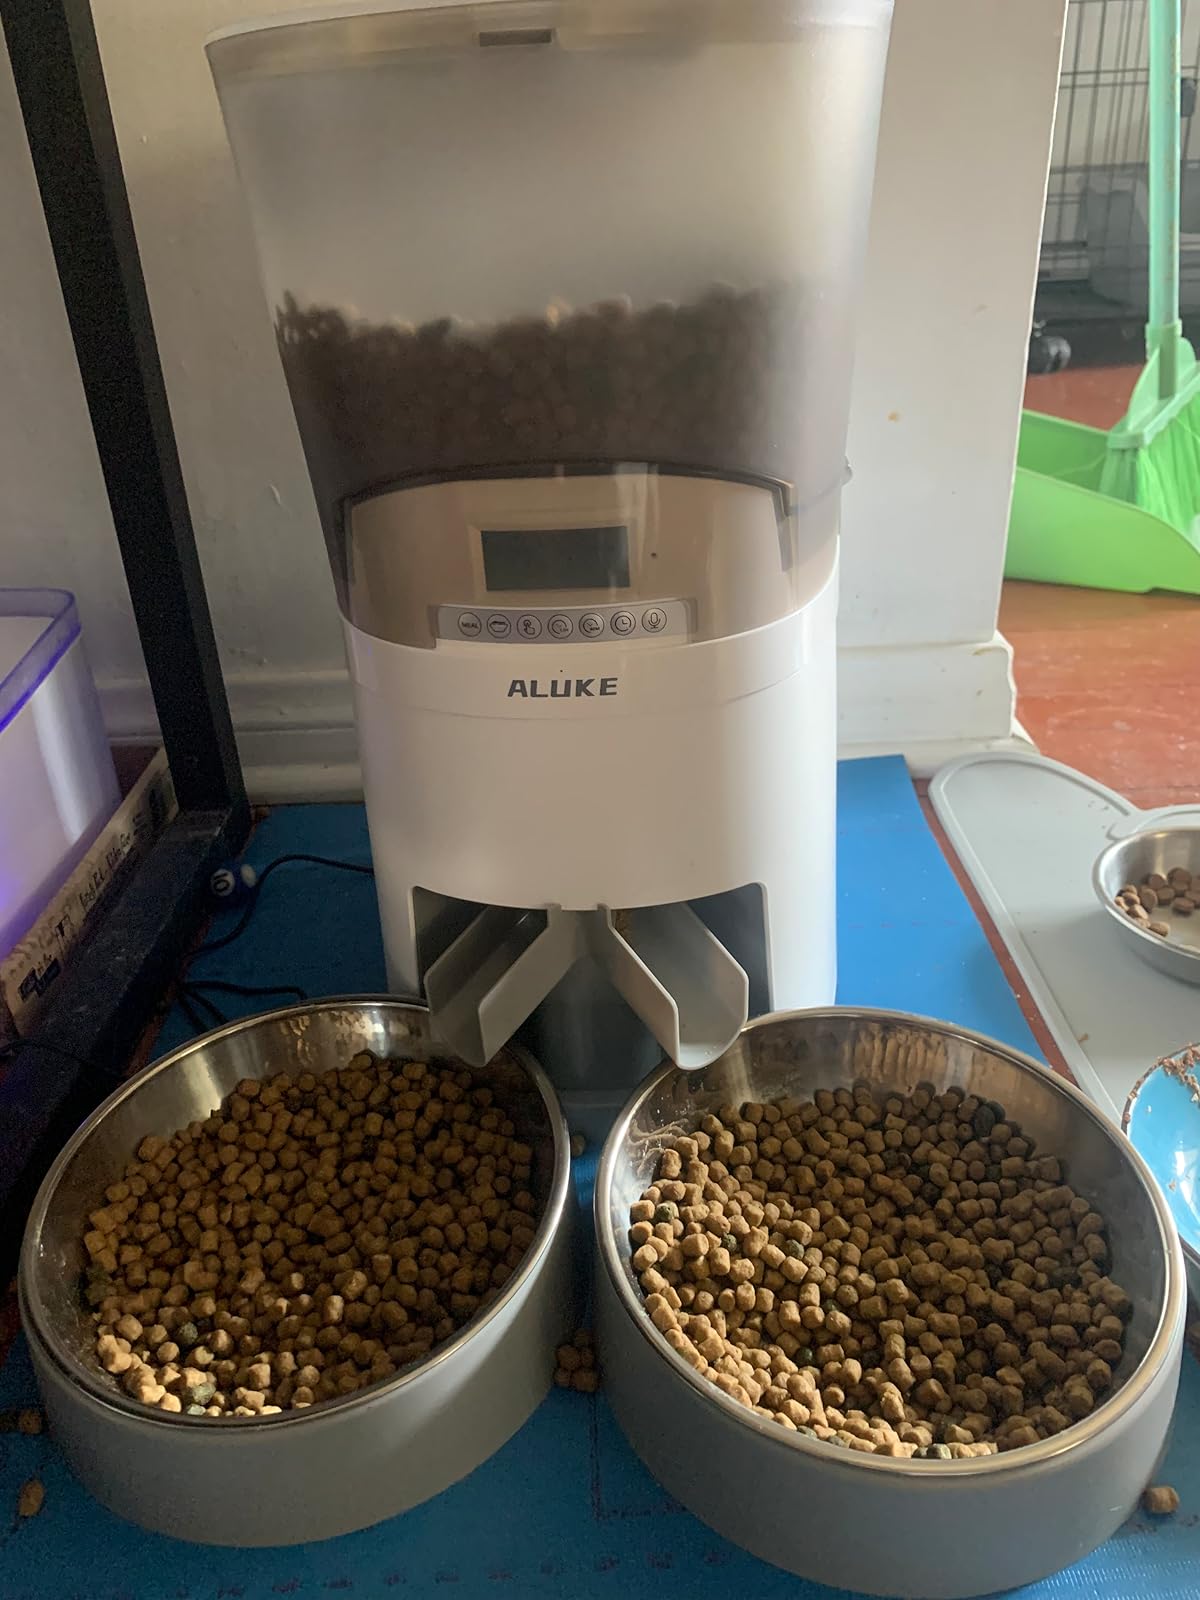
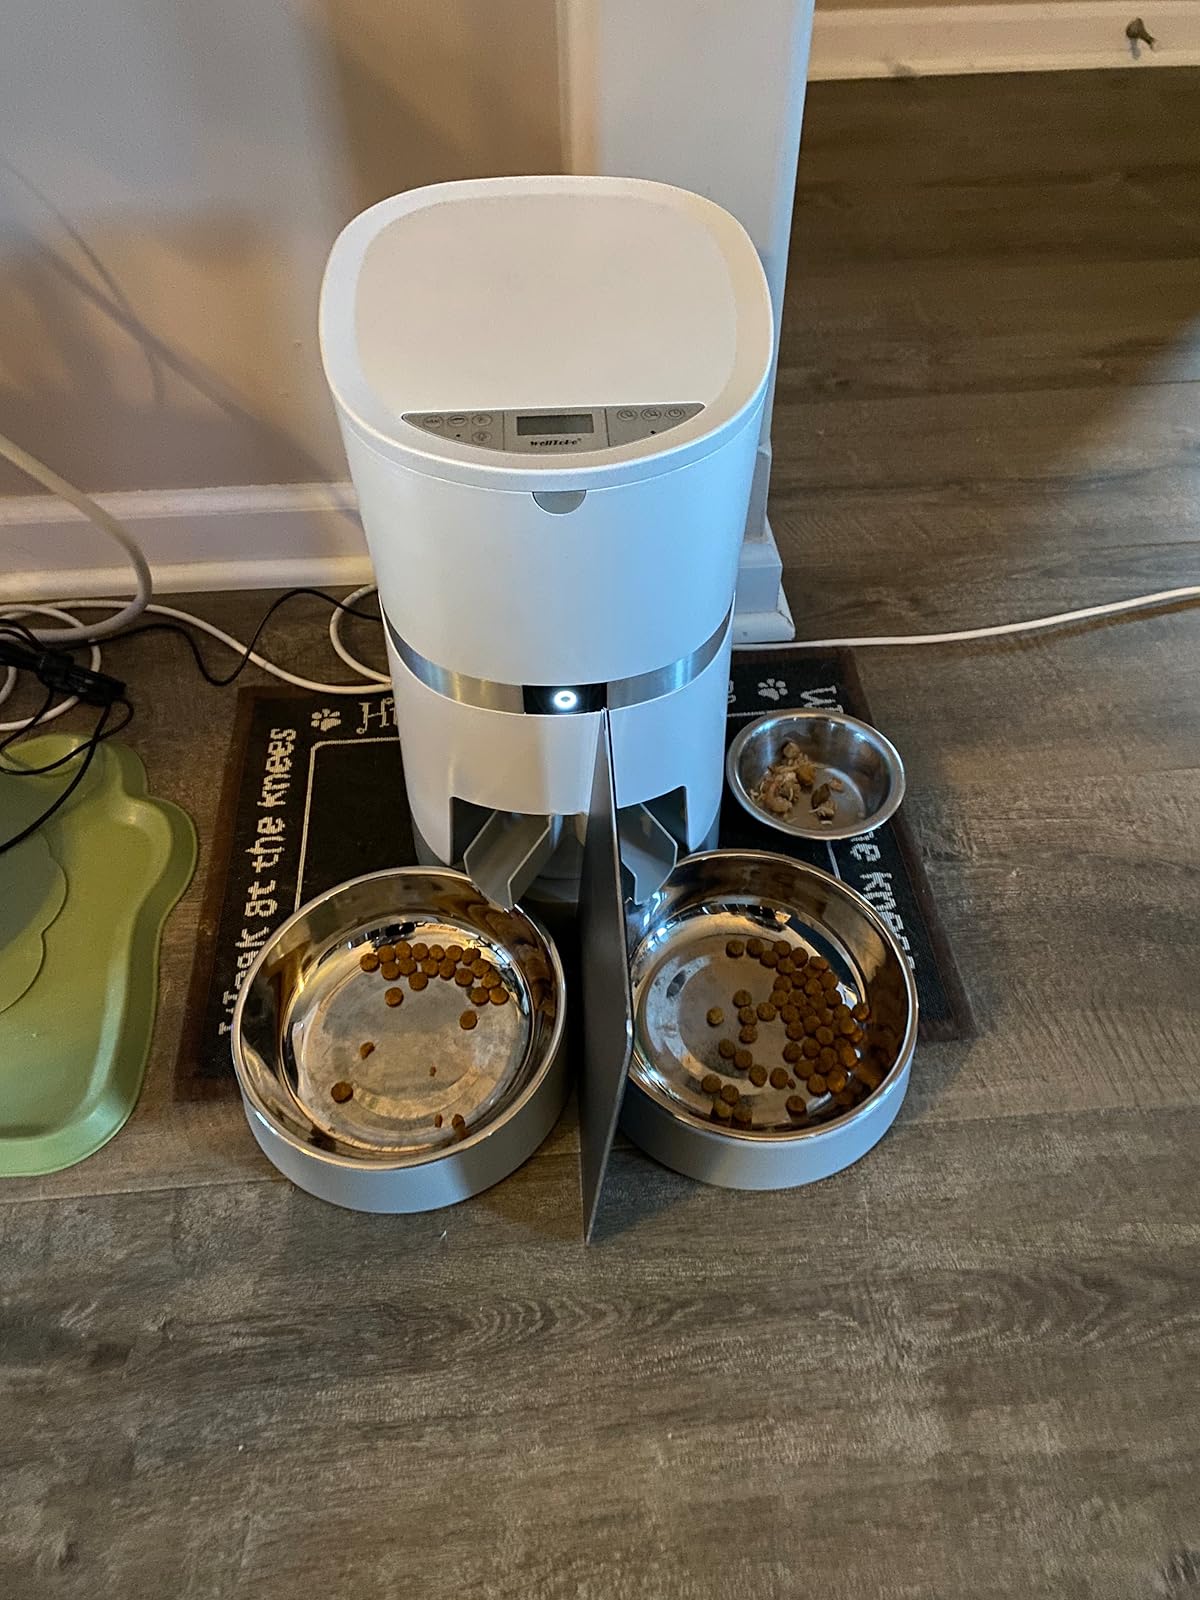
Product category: items_feeder
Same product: no